Jack Sack

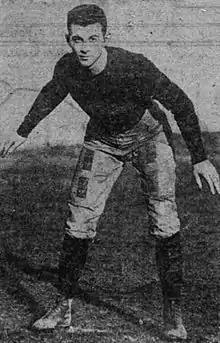

Jack Sack (February 22, 1902 – March 7, 1980; born Jacob Bernard Sacklowsky) was an American football player and coach. Sack was a college football player at the University of Pittsburgh and coach, and played professional football in both the National Football League (NFL) and the American Football League (AFL).